F.C. De Kampioenen

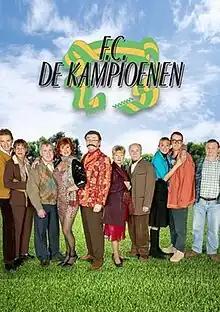
Series poster with the main characters

F.C. De Kampioenen ('F.C. The Champions') is a long-running Flemish sitcom chronicling the (mis)adventures of a fictional local football team. It originally aired on the Belgian-Flemish channel TV1 (now Eén) between 1990 and 2011, for 21 seasons with 273 half-hour-long episodes, making it one of the most successful comedy programs ever on Belgian television.